1903 World Series

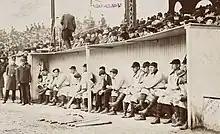
The 1903 Pittsburgh Pirates

The Pirates won their third straight pennant in 1903 thanks to a powerful lineup that included legendary shortstop Honus Wagner, who hit .355 and drove in 101 runs, player-manager Fred Clarke, who hit .351, and Ginger Beaumont, who hit .341 and led the league in hits and runs. The Pirates' pitching was weaker than it had been in previous years but boasted 24-game winner Deacon Phillippe and 25-game winner Sam Leever.